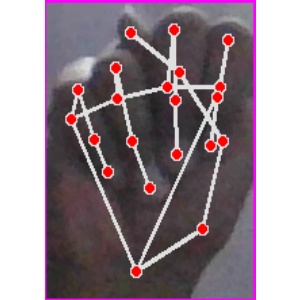
अक्षर: न